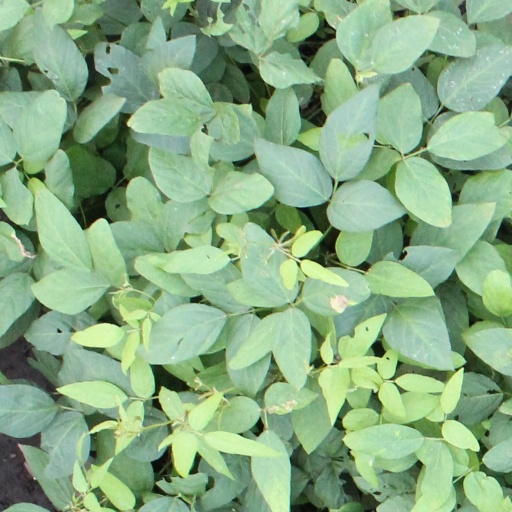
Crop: soybean